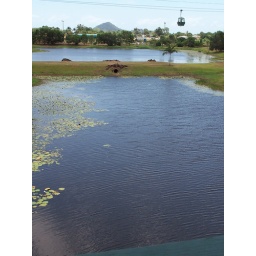
looking out over the lake from the bridge in the Tjapukai Aboriginal Cultural Park, Skyrail gondola going past from Caravonica Station